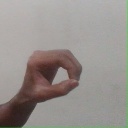
अक्षर: औ